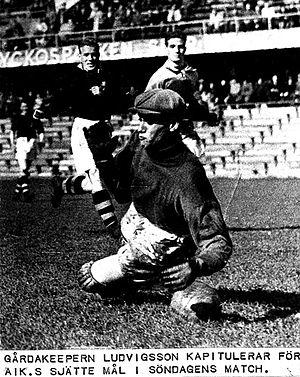
Le Gårda Bollklubb est un club suédois de football fondé le 1ᵉʳ novembre 1919, et basé à Göteborg, dans le district de Gårda.